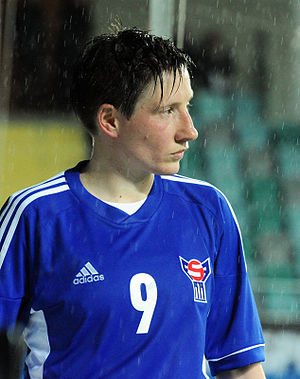
KÍ Klaksvík (kvinder) / Aktuel trup
Rannvá Andreasen er rekordspiller på Færøernes kvindefodboldlandshold med 48 kampe og 25 mål pr. 11. april 2017. På klubniveau har hun udelukkende spillet for KÍ, hvor hun pr. 11. april 2017 har spillet 345 kampe og scoret 507 mål.
KÍ Klaksvík Kvinnur er KÍ Klaksvíks kvindefodboldhold. KÍ Klaksvík er en færøsk fodboldklub, baseret i Klaksvík og grundlagt i 1904. Klubben spiller i blåt og hvidt. Deres stadion, Djúpumýra, har en kapacitet på 3.000. KÍ's kvindehold blev etableret i 1985 og har vundet det færøske mesterskab 18 gange, heraf 17 gange i rad fra 2000 til 2016. De har vundet pokaltureneringen 14 gange pr. 2016.